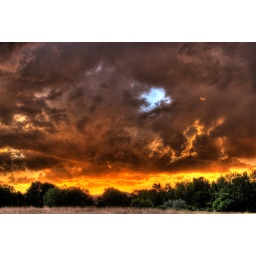
A &amp;quot;window&amp;quot; in the cloud layer reveals a speck of blue sky as the sun sets.